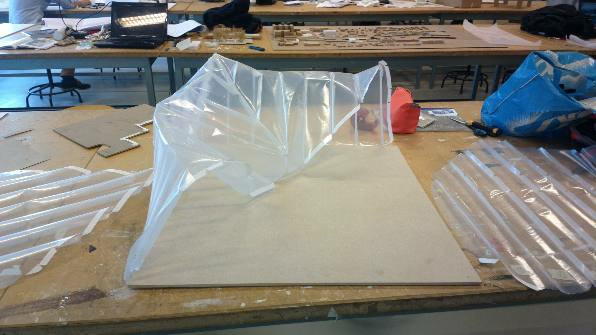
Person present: No